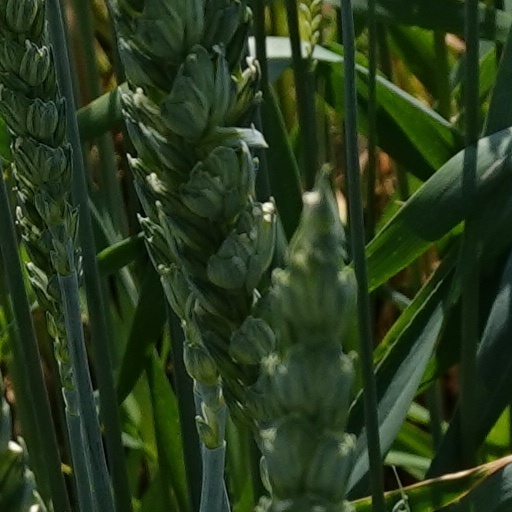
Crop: wheat